Answer in natural language. How many Statues are visible in the scene? Choose between the following options: 2, 3, 0, 4 or 1
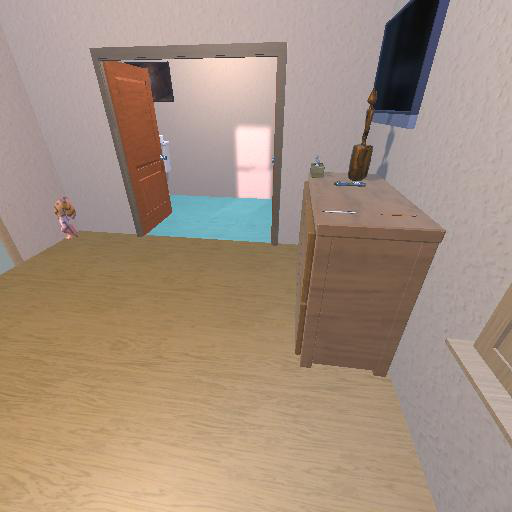
<answer>1</answer>